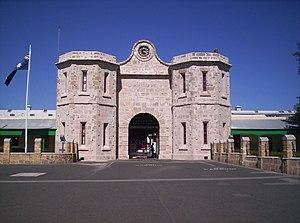
La prison de Fremantle est située dans la ville de Fremantle en Australie-Occidentale. Elle n’est aujourd’hui plus en activité mais sert de musée mémorial.
L’architecture australienne, au moins au début de l'histoire du pays, fut influencée par les architectures anglaise et américaine. Au mieux, les architectes australiens cherchaient à être les premiers à importer les nouveaux styles et essayaient de leur donner des caractères locaux. L'architecture australienne contemporaine post-seconde Guerre mondiale reflète le multiculturalisme de la société australienne et lui donne une identité émergente multifactorielle.
Cet article décrit l'histoire de l'état australien d'Australie-Occidentale. Peuplée probablement pendant plus de 40 000 ans par les seuls Aborigènes, le premier Européen à explorer l'Australie-Occidentale est le Néerlandais Dirk Hartog en 1616. Les origines de l'État commencent par l'établissement d'une colonie anglaise à King George Sound en 1826. L'Australie-Occidentale obtient le droit de former son gouvernement en 1889 avec un parlement bicaméral basé à Perth. Avec la fédération des colonies australiennes en 1901, l'Australie-Occidentale devient un État au sein de la structure fédérale d'Australie.